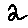
Label: 2